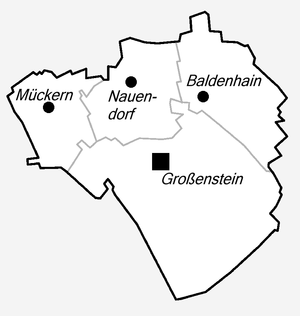
Großenstein est une commune rurale de Thuringe, située dans l'arrondissement de Greiz.